Twenty pence (British coin)

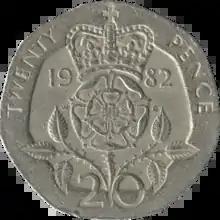
Original reverse: 1982–2008

Four different obverses were used during the reign of Queen Elizabeth II. On coins minted before the 2008 redesign, the inscription is . Coins minted after the 2008 redesign also have the year of minting on the obverse.